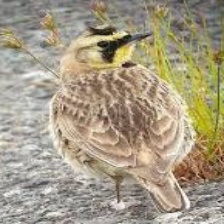
Species: HORNED LARK
Scientific name: EREMOPHILA ALPESTRIS